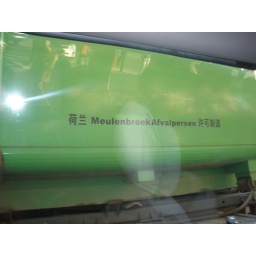
view from the bus window in Xian